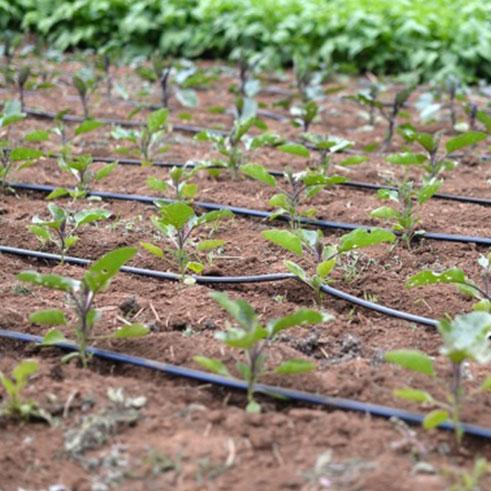
Inaendelezwa kilimo cha umwagiliaji. Mabomba yamewekwa kwenye ardhi, ili kusafirisha maji kwenye mimea hii. Mimea yenyewe ni ya rangi ya kijani kibichi na zimepandwa katika mistari.